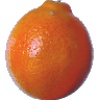
Label: Tangelo 1